Variable capacitor

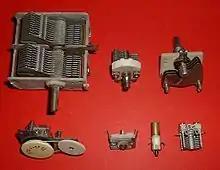
Various forms of variable capacitors

Very often, multiple stator/rotor sections are arranged behind one another on the same axis, allowing for several tuned circuits to be adjusted using the same control, e.g. a preselector, an input filter and the corresponding oscillator in a receiver circuit. The sections can have identical or different nominal capacitances, e.g. 2 × 330 pF for AM filter and oscillator, plus 3 × 45 pF for two filters and an oscillator in the FM section of the same receiver. Capacitors with multiple sections often include trimmer capacitors in parallel to the variable sections, used to adjust all tuned circuits to the same frequency.